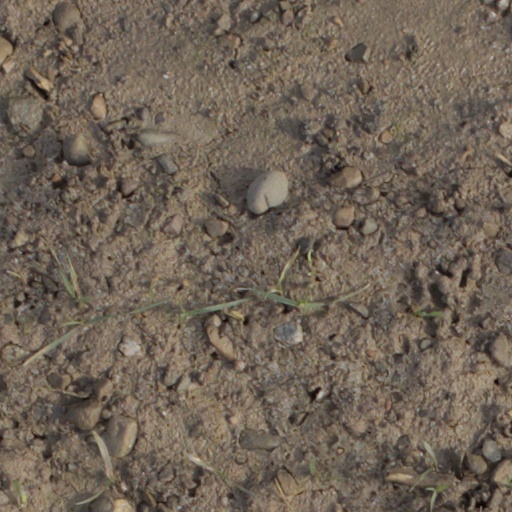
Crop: wheat